Huddersfield Giants

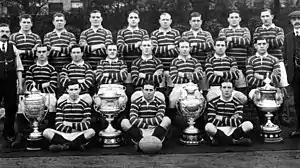
Huddersfield in 1915, posing with the "All Four Cups" won in the 1914–15 season: league championship, Challenge Cup, county league and county cup

The particular fame of "The Team of All Talents" sprung from their extraordinary three quarter play. In 1911–12, Rosenfeld became the first player to score more than 50 tries in a season – a feat previously thought to be impossible. That season he scored 78. His wing partner, Stan Moorhouse scored 52. In 1912–13, Rosenfeld scored 56, and then in 1913–14 he broke his own record with 80 tries, a record which stands to this day.